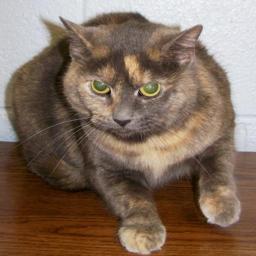
Animal: cats